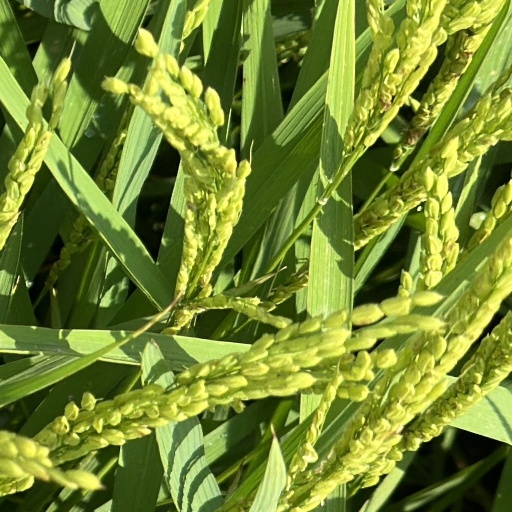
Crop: rice